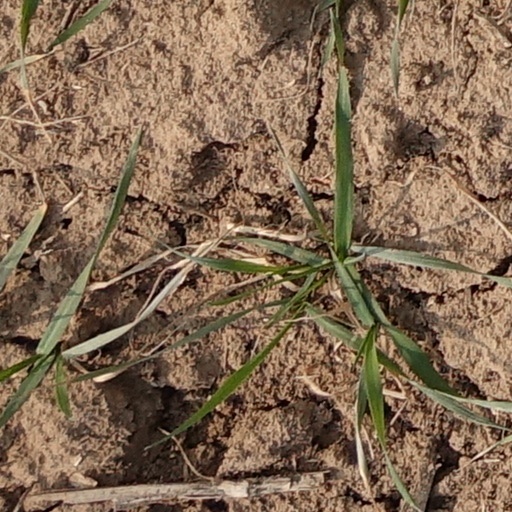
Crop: wheat